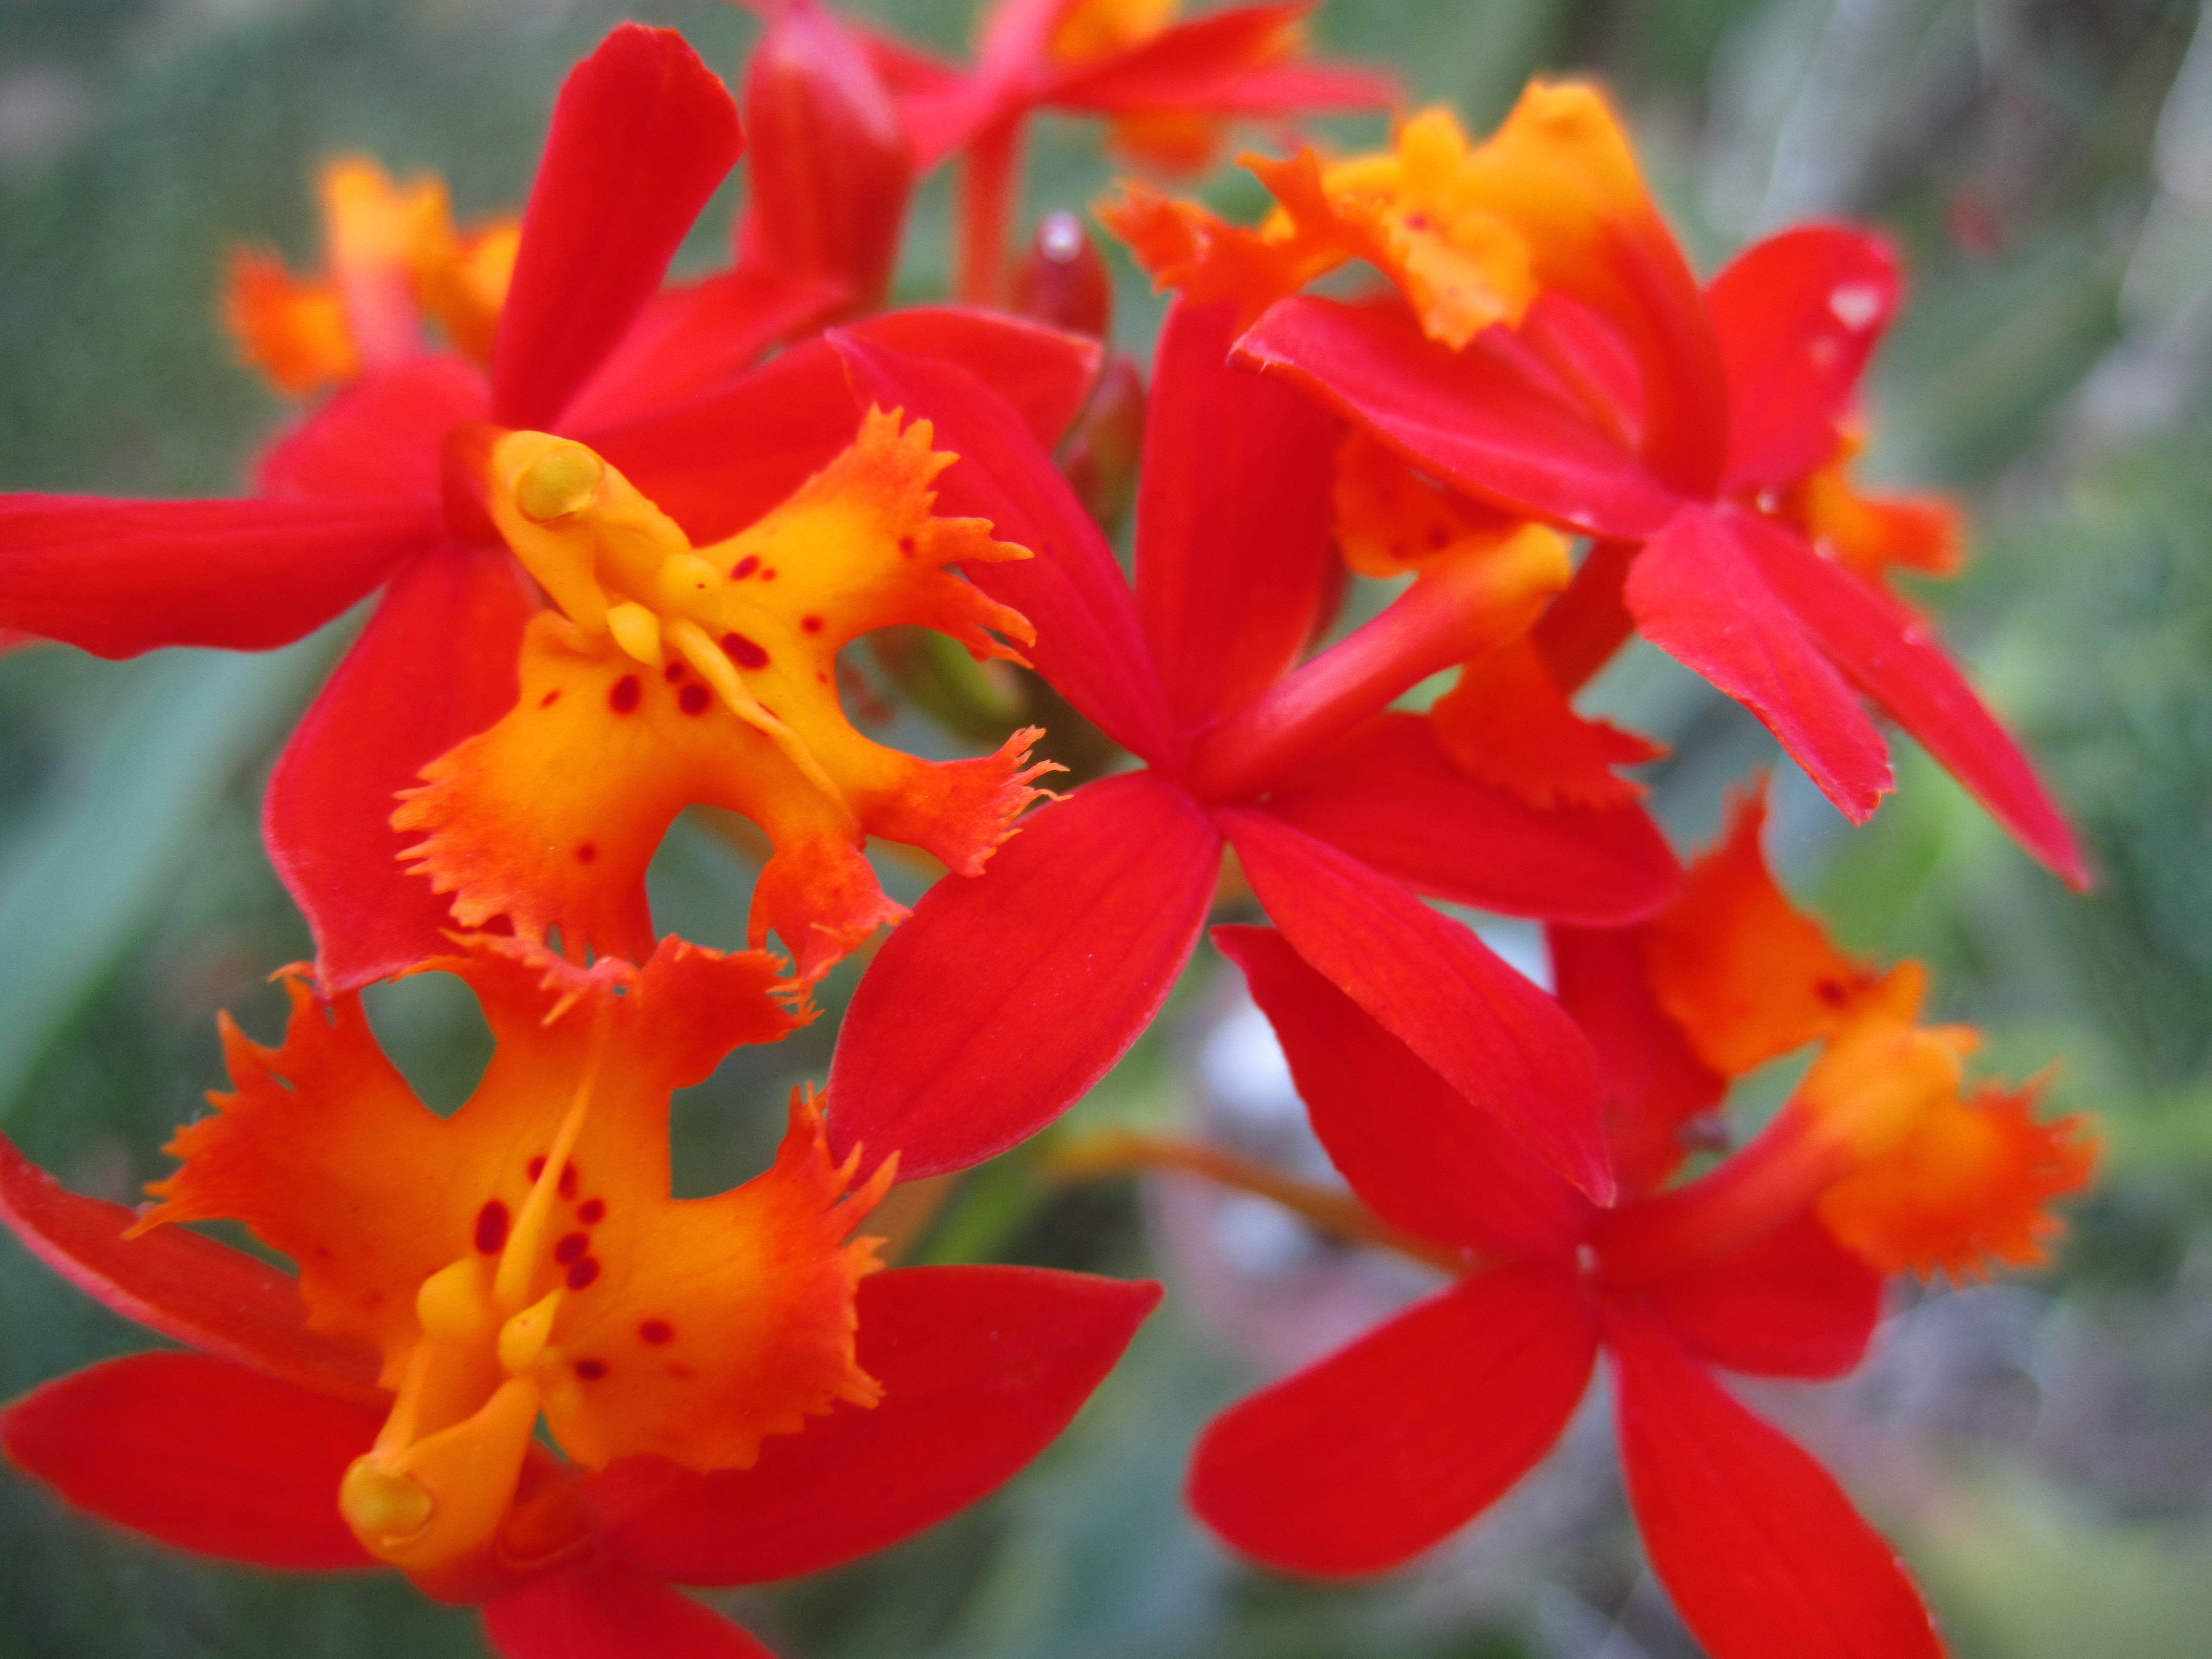
plant, flower, petal, botany, flora, orchid, macro photography, flowering plant, crocosmia, cattleya, epidendrum, land plant